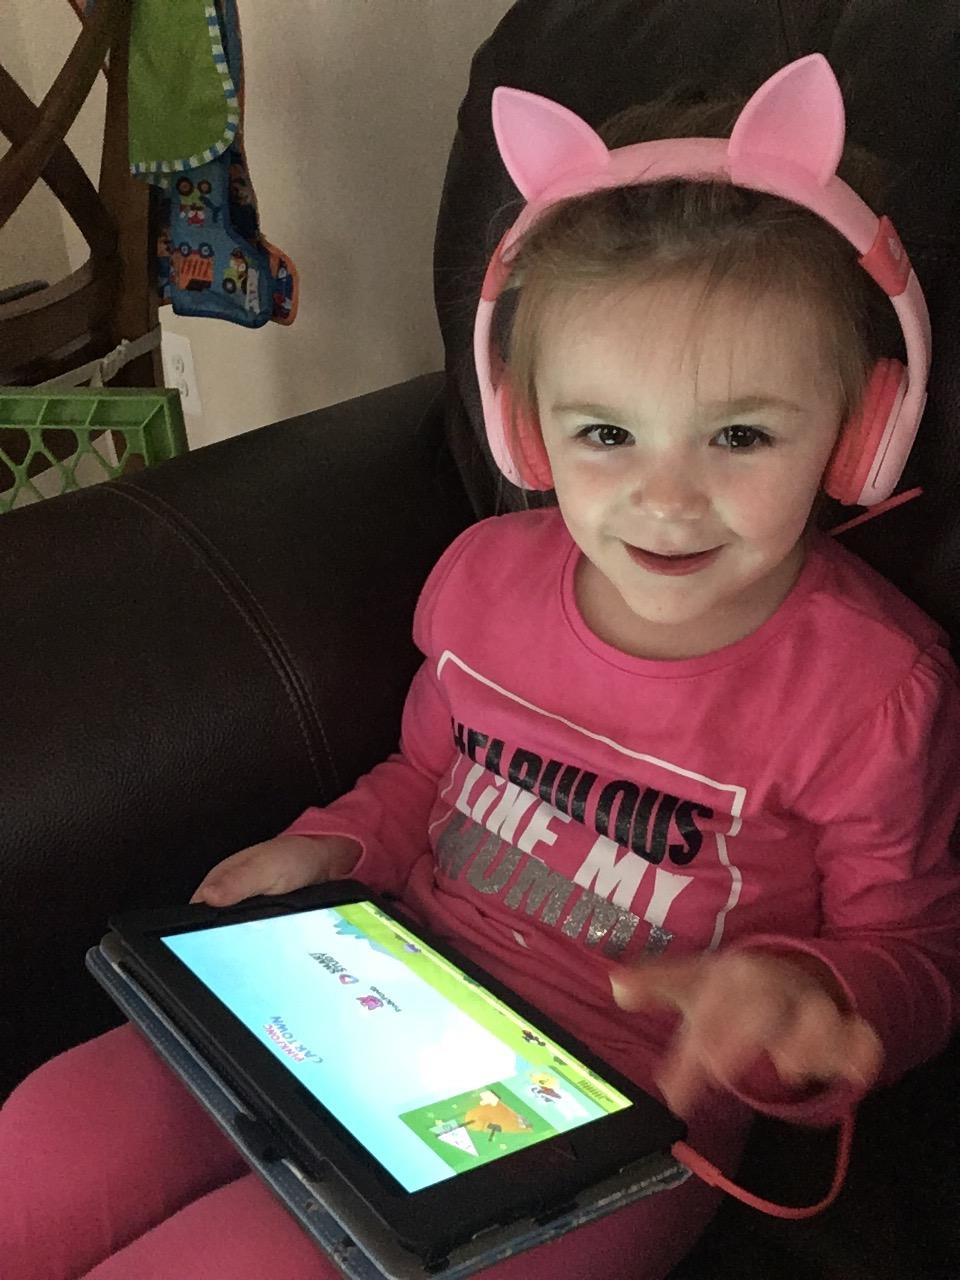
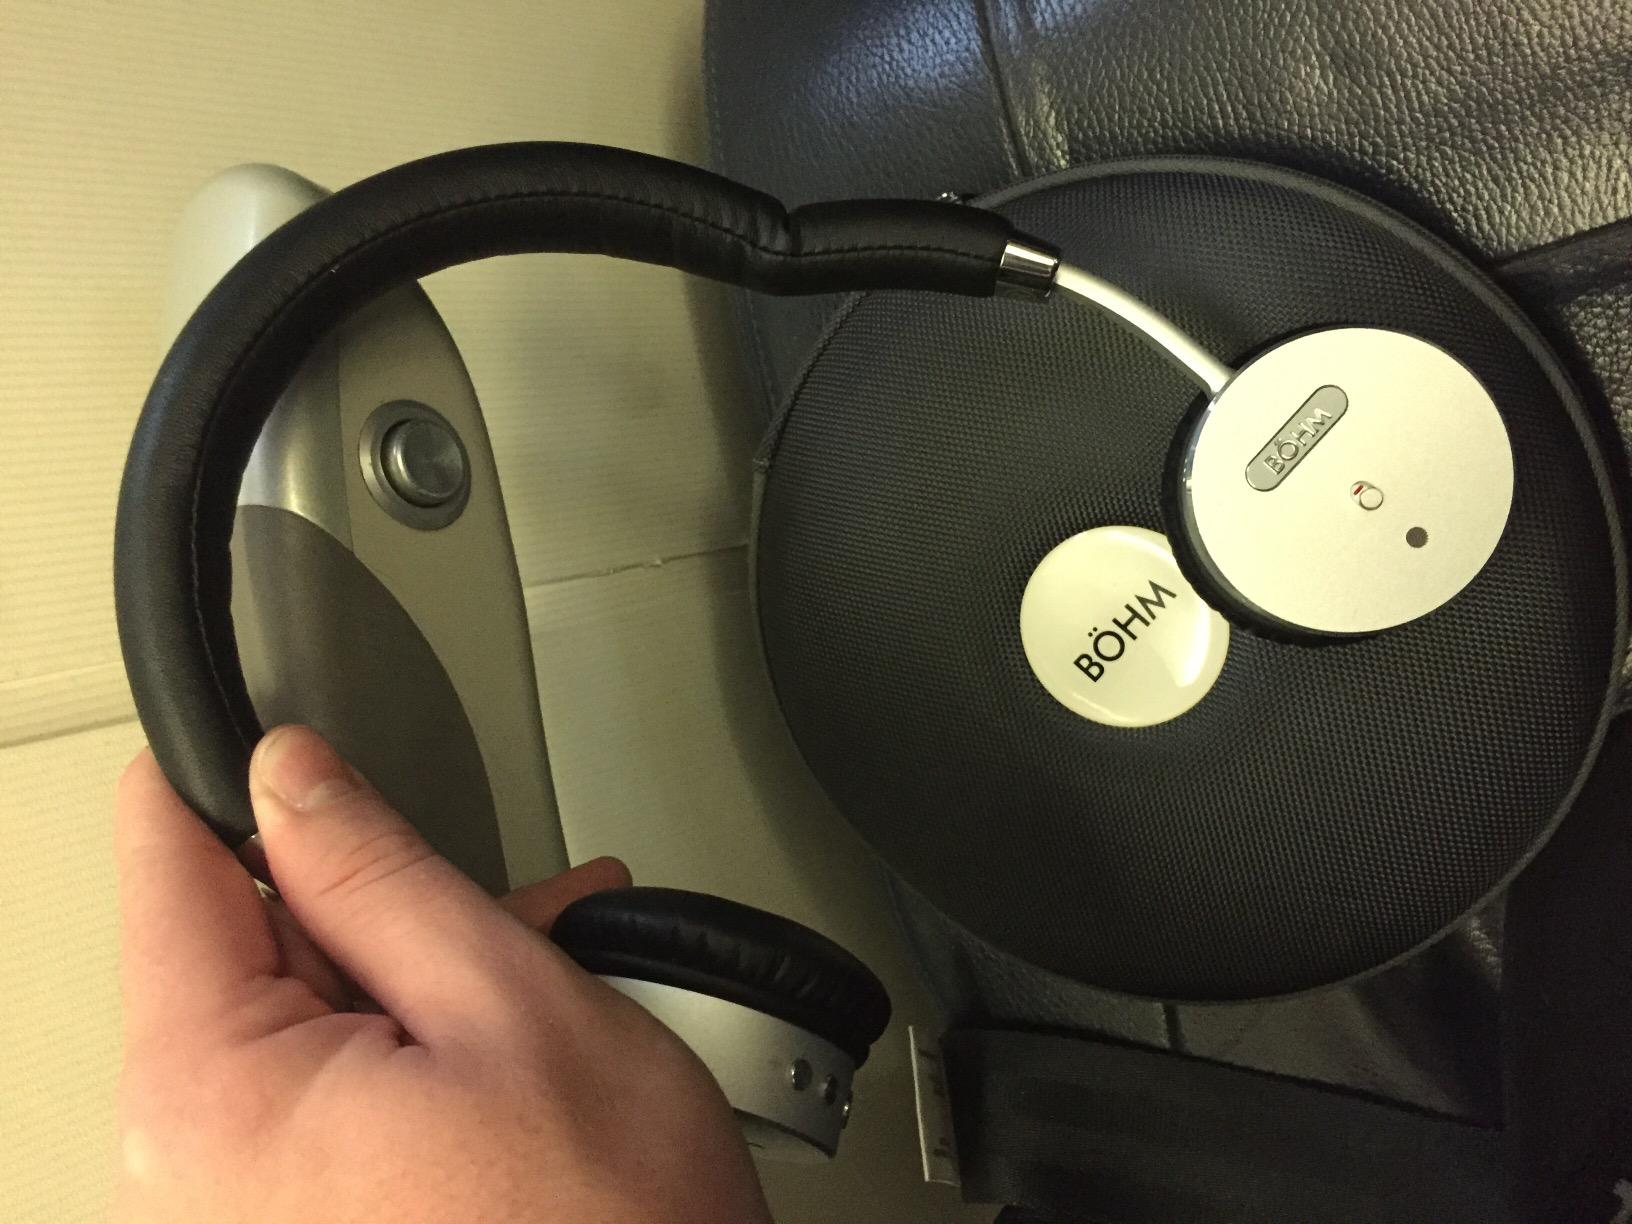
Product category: headphones
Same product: no